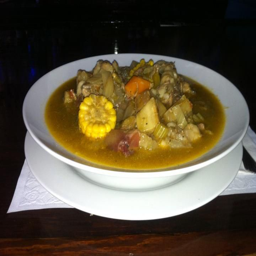
type of dish is prepared with a lot of locally grown vegetables .